Glenanne gang

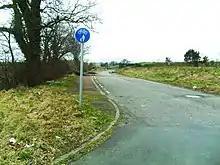
Site of the Miami Showband killings, in which the Glenanne gang was implicated

On 31 July 1975, four days after Hanna's shooting and Jackson's assumption of leadership of the Mid-Ulster brigade, the Miami Showband's minibus was flagged-down outside Newry by armed UVF men wearing British Army uniforms at a bogus military checkpoint. Two UVF men (Harris Boyle and Wesley Somerville) loaded a time delay bomb on the minibus but it exploded prematurely and killed them. The remaining UVF gunmen then opened fire on the bandmembers, killing three (Brian McCoy, Anthony Geraghty and Fran O'Toole) and wounding two (Stephen Travers and Des McAlea). Two of the three men convicted of the killings and sentenced to life imprisonment were serving members of the UDR, and the third was a former member. The Luger pistol used in the attack was found to have been the same one used to kill Provisional IRA member John Francis Green in January 1975 and was also used in the O'Dowd killings of January 1976. The following May, the security forces found Jackson's fingerprints on a home-made silencer attached to a Luger. Although charged, Jackson avoided conviction. A Sterling 9mm submachine gun was also used in the Miami Showband killings. The 2003 Barron Report suggests that the guns were taken from the stockpile of weapons at the Glenanne farm. The Luger pistol used in the Green, Miami Showband, and O'Dowd attacks was later destroyed by the RUC on 28 August 1978.